Horia Tecău

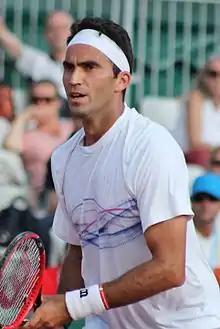
Horia Tecău at the 2016 French Open

Horia Tecău (born January 19, 1985) is a Romanian former professional tennis player who specialised in doubles.